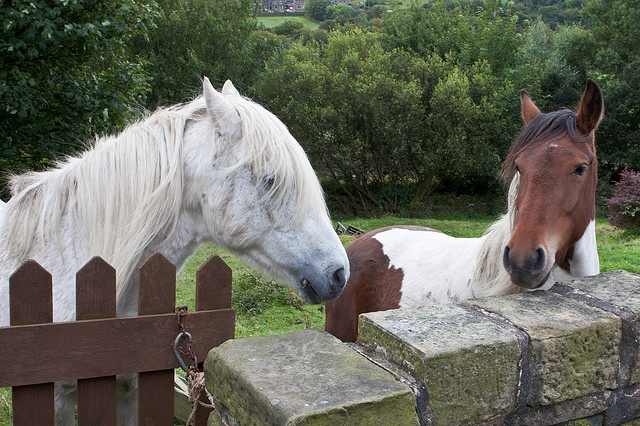
A white horse standing next to a brown horse near a wood and brick fence.
Two horses by the gate of a stone walled enclosure.
A white and a brown and white horse looking of a brick wall.
Two horses are standing near a brick fence.
The two horses are looking over the block wall.